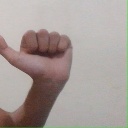
अक्षर: त